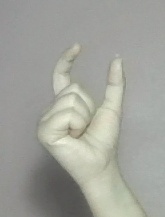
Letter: nun